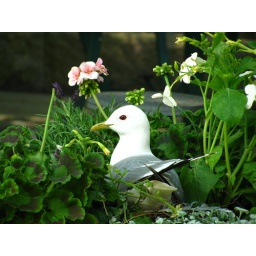
Sea gull in a flower pot